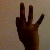
The image shows a hand gesture representing the number 9 in Indian Sign Language.